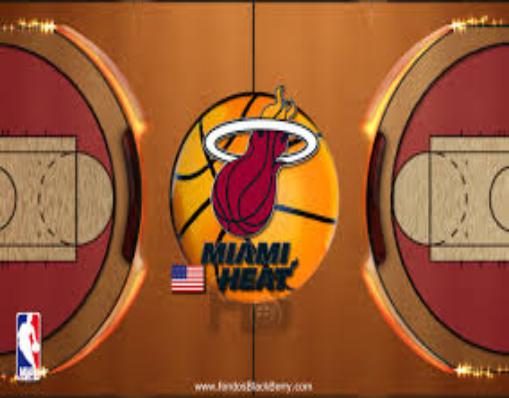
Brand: Heat-1
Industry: Clothes